Anthony Quinn

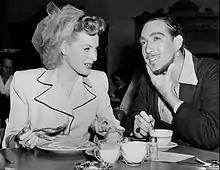
Quinn with Maureen O'Hara, behind the scenes of "Sinbad the Sailor" (1947)

A breakthrough in his career occurred in 1941, when he received an offer to play a matador in the bullfighting-themed "Blood and Sand" with Tyrone Power and Rita Hayworth. In 1942, Quinn co-starred alongside Power in another critical and financial success, the swashbuckling adventure "The Black Swan". In 1943, he had a role in the Oscar-nominated Western "The Ox-Bow Incident". He co-starred in "Sinbad the Sailor" (1947) with Douglas Fairbanks, Jr. and Maureen O'Hara.